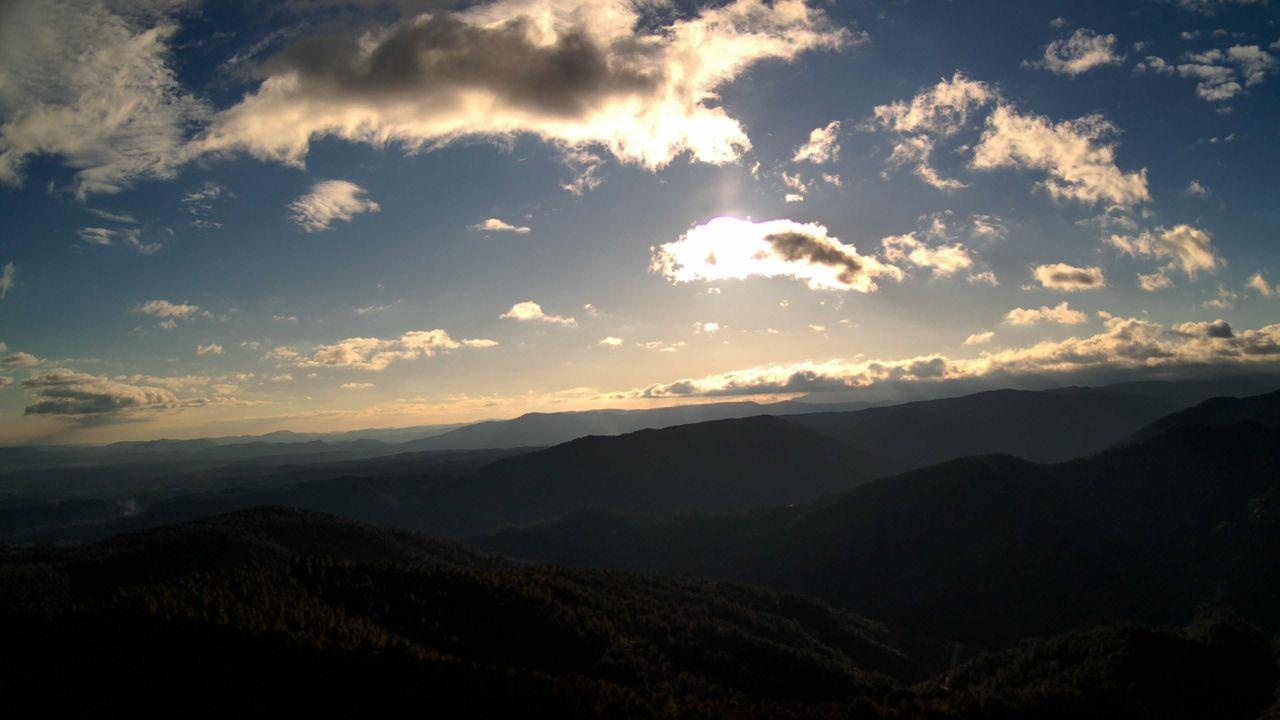
Fire: no
Smoke: yes